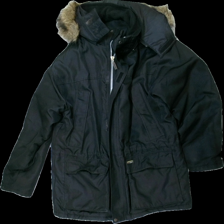
View: front
Type: Winter jacket
Category: Men
Brand: Not in the list
Brand text on label: Blåkläder
Colors: Black
Material: 100% Polyester
Pattern: Logo print
Cut: Regular
Size: M
Season: Winter
Damage: damaged fabric
Damage location: middle left
Damage 2: holes
Damage 2 location: bottom left
Damage 3: stains
Damage 3 location: bottom center
Price range: <50
Recommended usage: Recycle
Description: black winter jacket with fakefur trim on hood